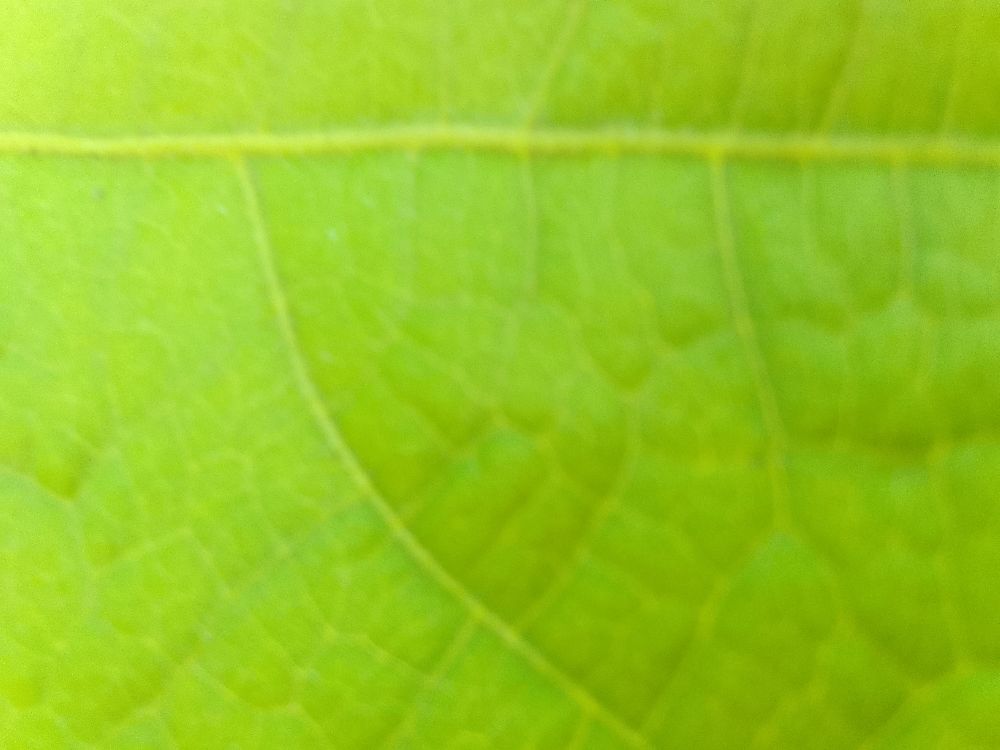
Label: healthy